George Smith (English artist)

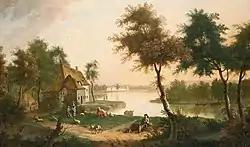
River landscape with a drover in the foreground

George Smith (1713/14 – 7 September 1776) was an English landscape painter and poet, known as "George Smith of Chichester". He and his two brothers, all artists, are known as the "Smiths of Chichester".